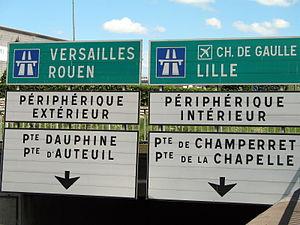
Le boulevard périphérique de Paris, appelé localement Boulevard périphérique, est une voie circulaire, d'une longueur de 35,04 km, qui fait le tour de la ville de Paris. Son nom est souvent abrégé en « le Périphérique » et même « le Périph' » par les utilisateurs réguliers ; il est indiqué par le sigle « BP » sur les panneaux de signalisation.